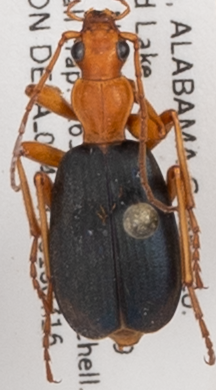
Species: Brachinus alternans
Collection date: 2018-07-16
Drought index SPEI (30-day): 0.156
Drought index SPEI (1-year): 0.212
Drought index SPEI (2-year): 0.198